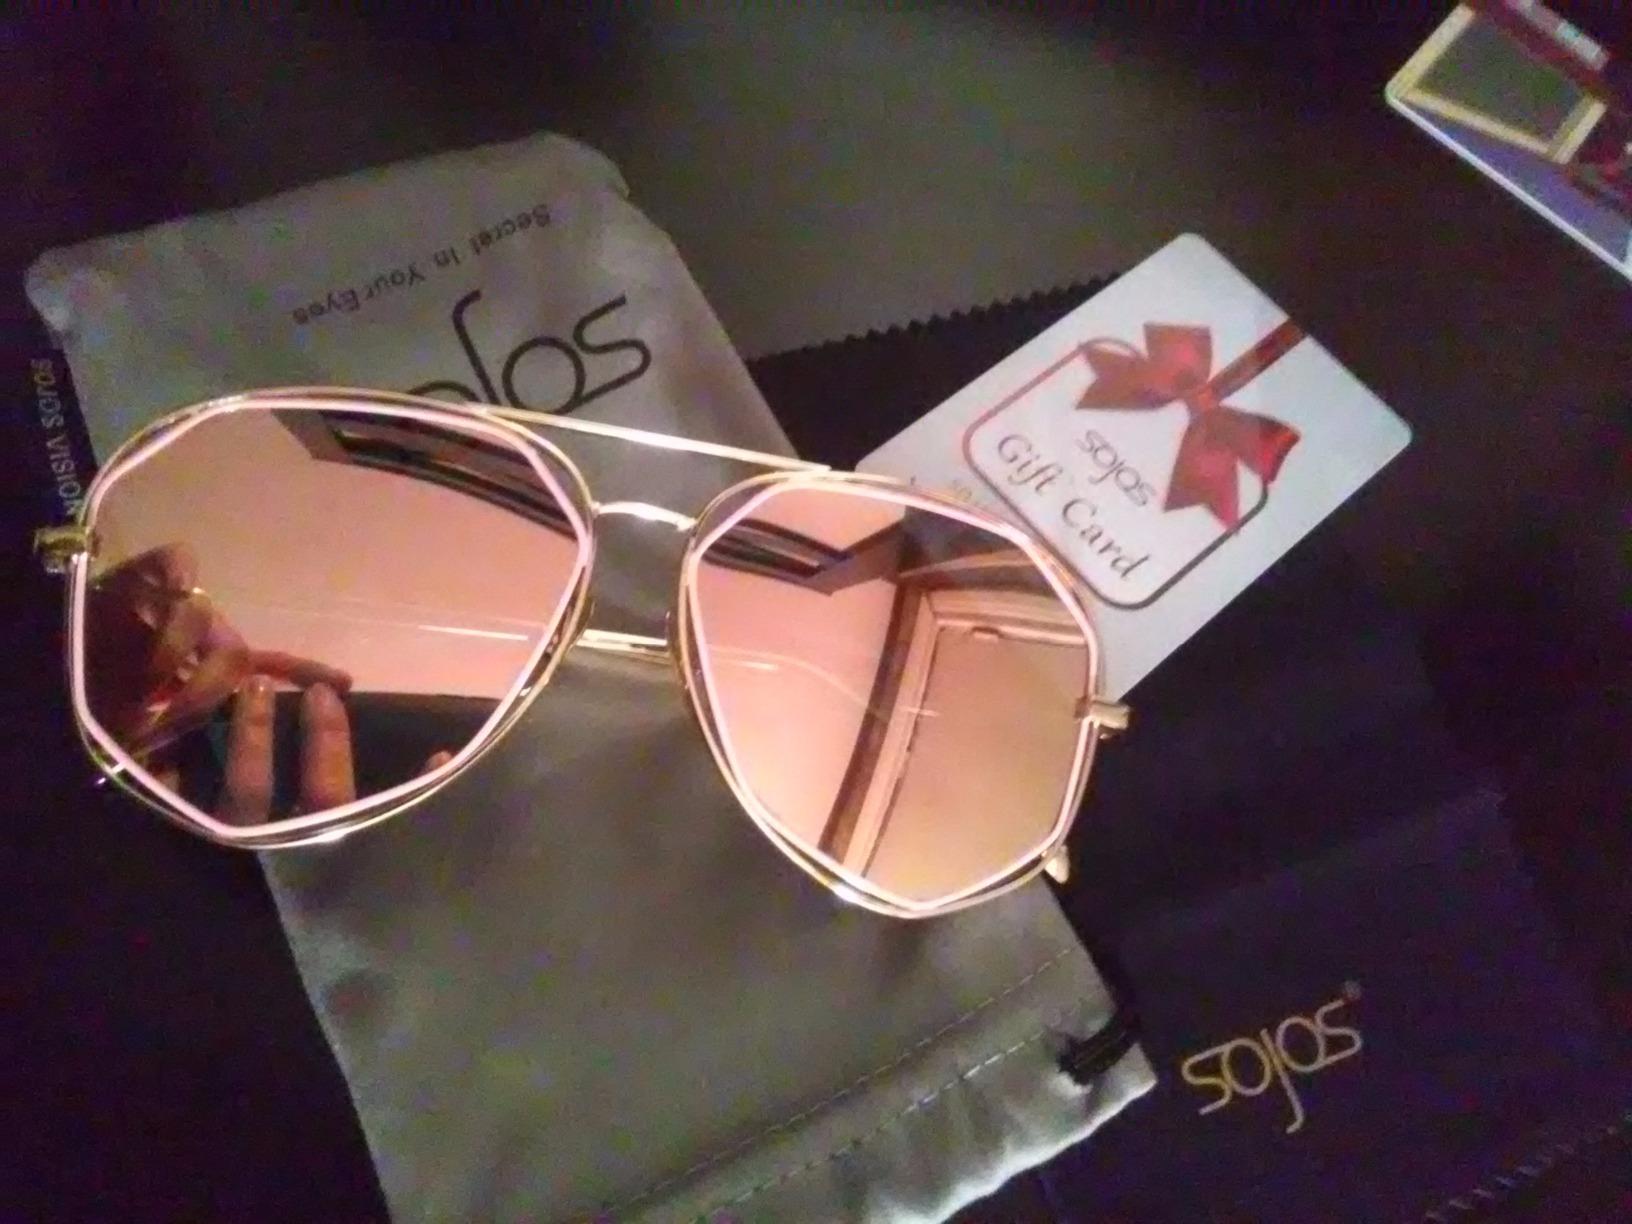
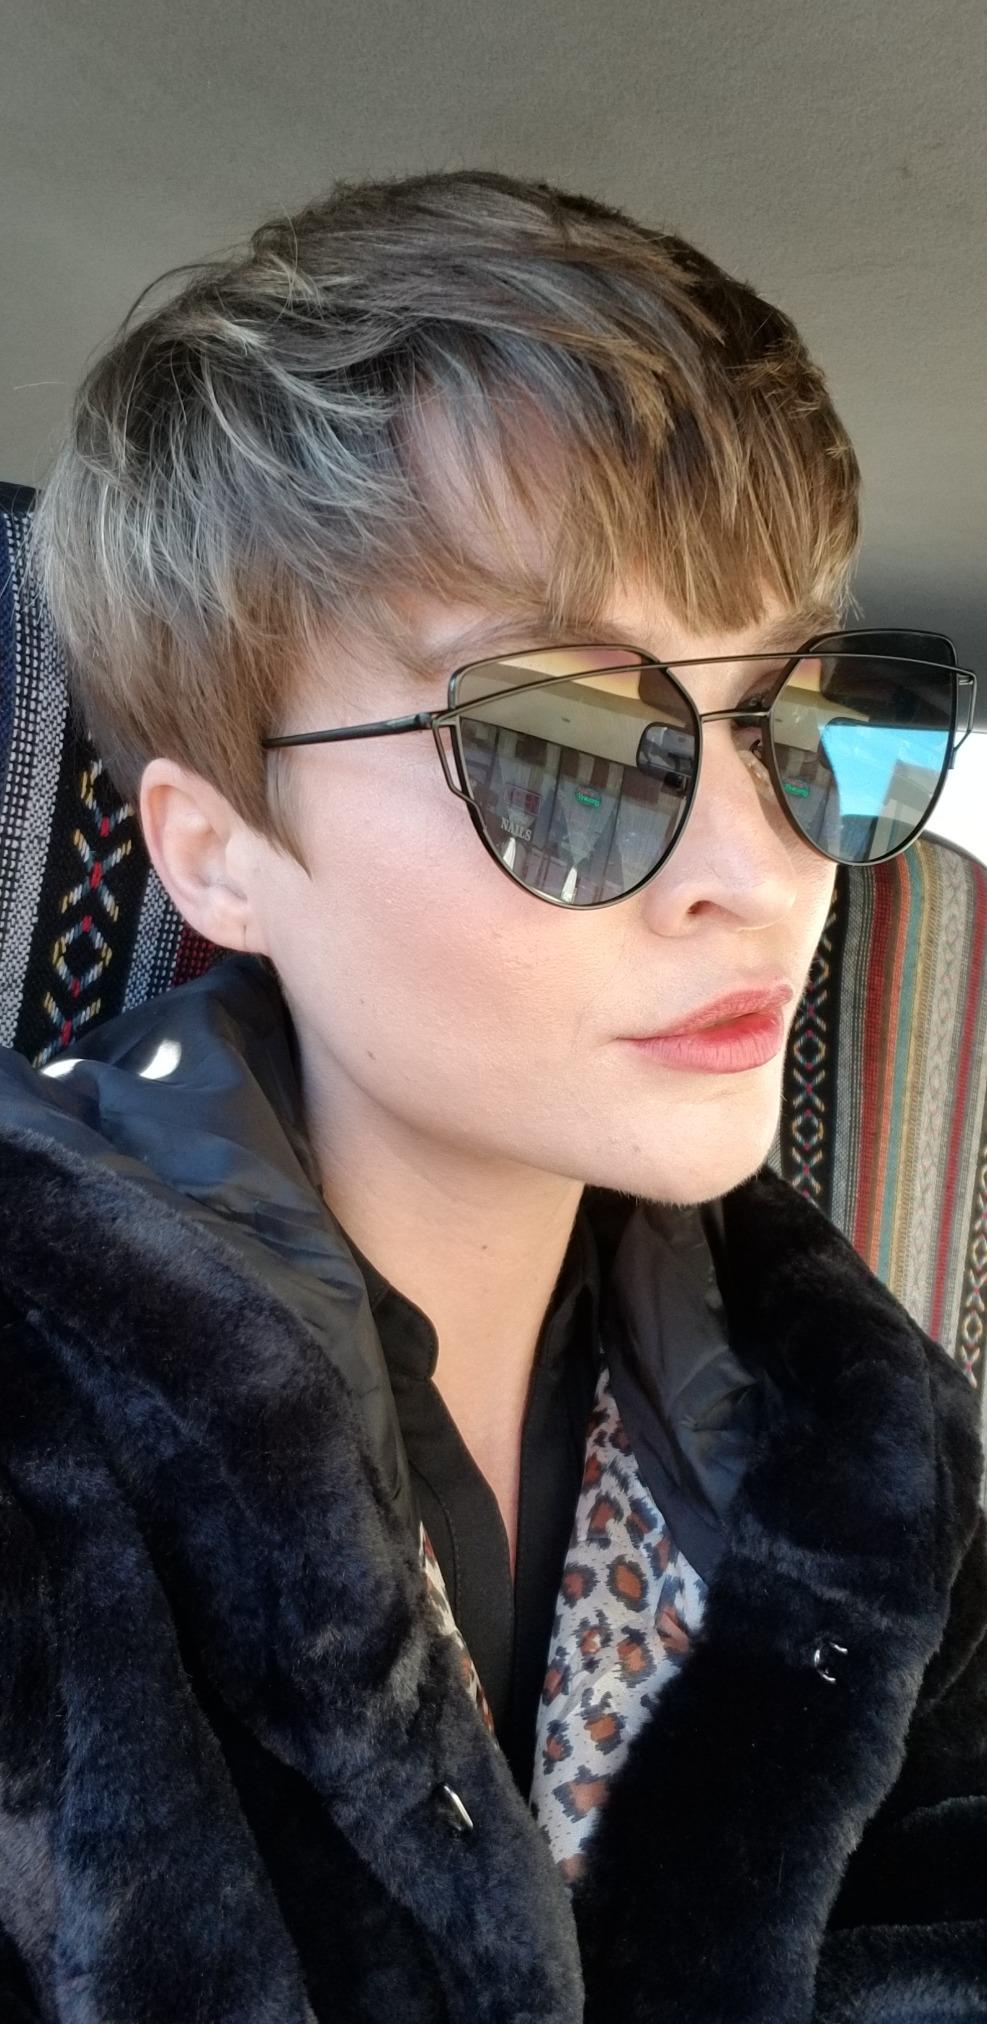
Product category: accessories_sunglasses
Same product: no